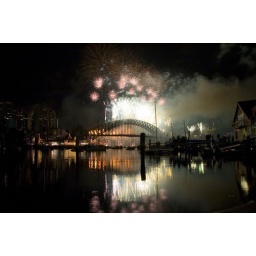
Fireworks over the Sydney harbor bridge with the opera house in the background.